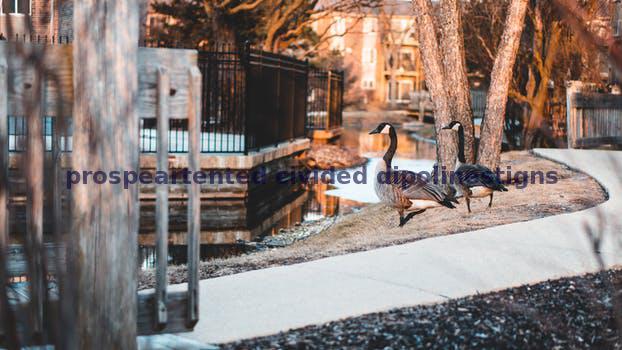
Label: Watermark